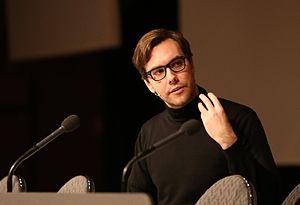
Jacob Appelbaum est une personnalité américaine du logiciel libre, à la fois chercheur indépendant en sécurité informatique et l'un des principaux hackers du projet Tor. Il travaille actuellement au développement de ce projet au sein de l'université de Washington aux États-Unis. Appelbaum est également connu pour avoir représenté WikiLeaks à la conférence HOPE 2010.